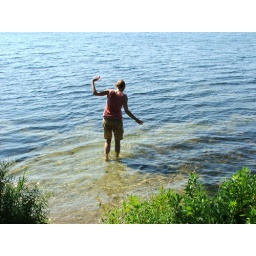
enjoying the water in pleasant lake along the cape cod rail trail